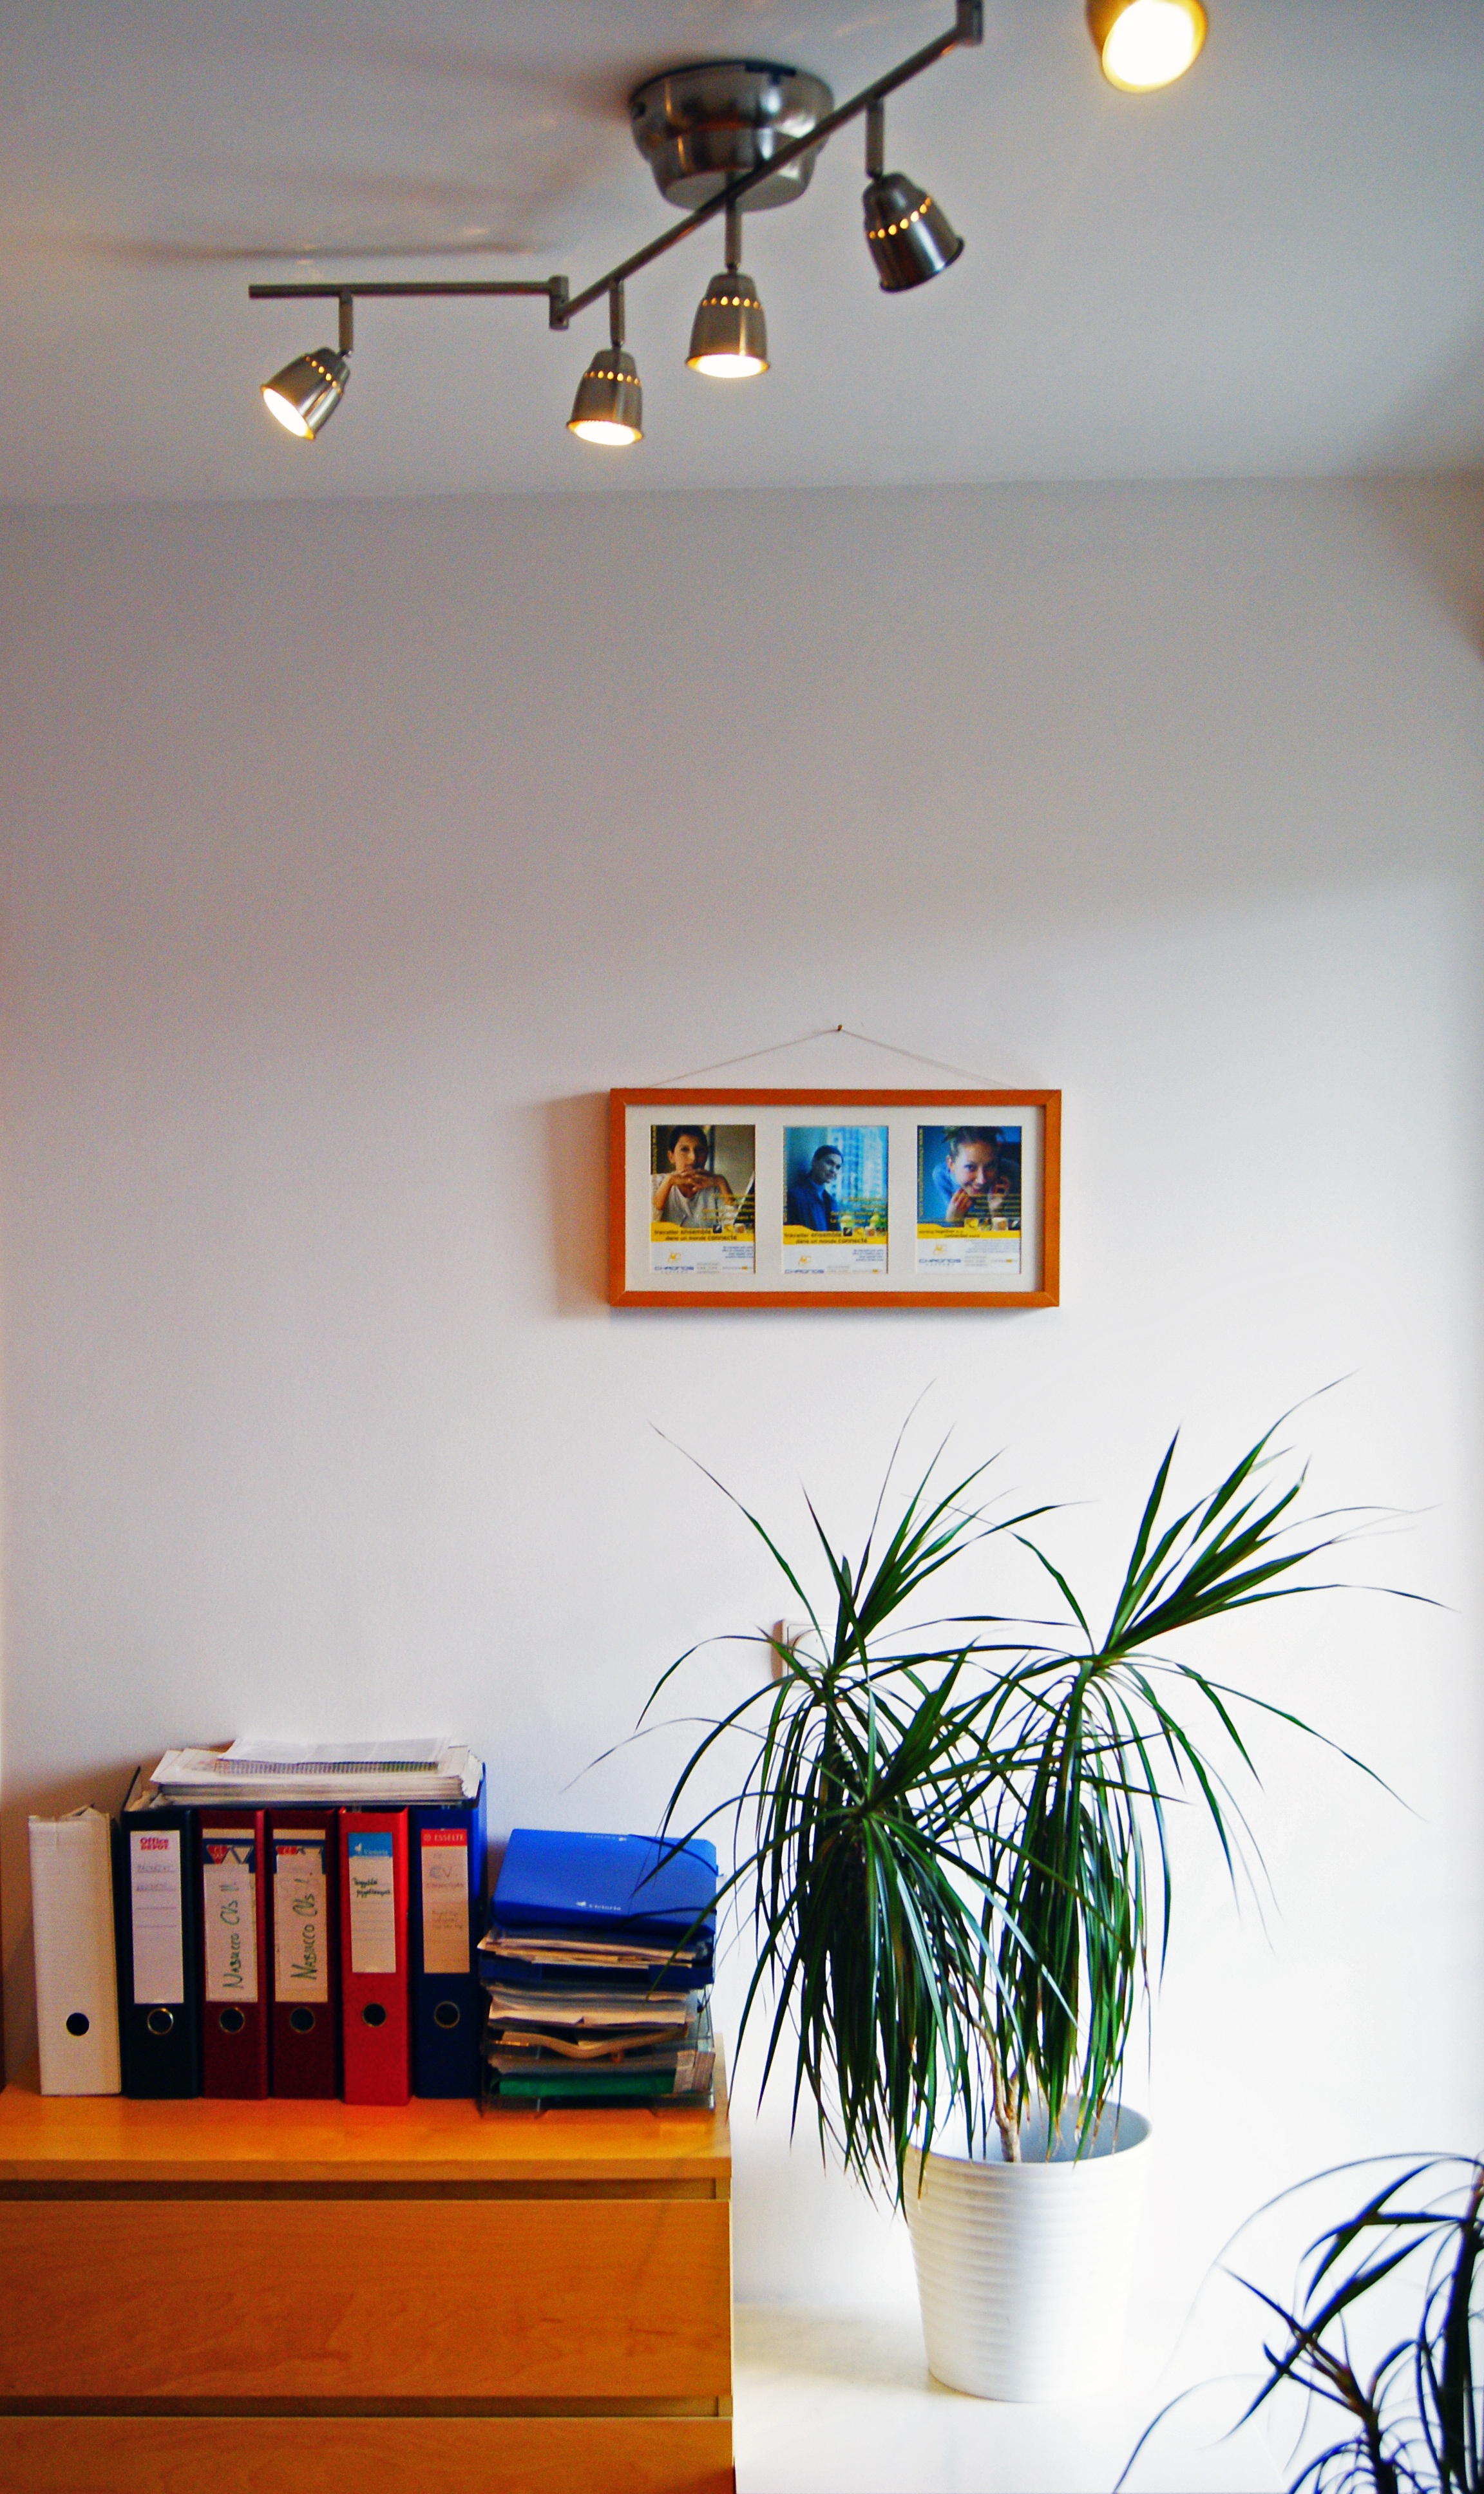
iphone, smartphone, mobile, work, table, house, home, wall, ceiling, color, office, communication, shelf, living room, room, folder, lighting, still life, process, surface, interior design, in the morning, startup, design, company, global, paperwork, signature, application, secretariat, window covering, k ve, e signature, workflow, chronos systems, chronos workflow, paperless, multinational, corporate identity